Nudix hydrolase

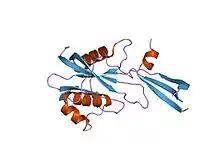
Structure of MT-ADPRase, a Nudix hydrolase from "Mycobacterium tuberculosis"

NUDIX hydrolases are a superfamily of hydrolytic enzymes capable of cleaving nucleoside diphosphates linked to x (any moiety), hence their name. The reaction yields nucleoside monophosphate (NMP) plus X-P. Substrates hydrolysed by nudix enzymes comprise a wide range of organic pyrophosphates, including nucleoside di- and triphosphates, dinucleoside and diphosphoinositol polyphosphates, nucleotide sugars and RNA caps, with varying degrees of substrate specificity. Enzymes of the NUDIX superfamily are found in all types of organisms, including eukaryotes, bacteria and archaea.